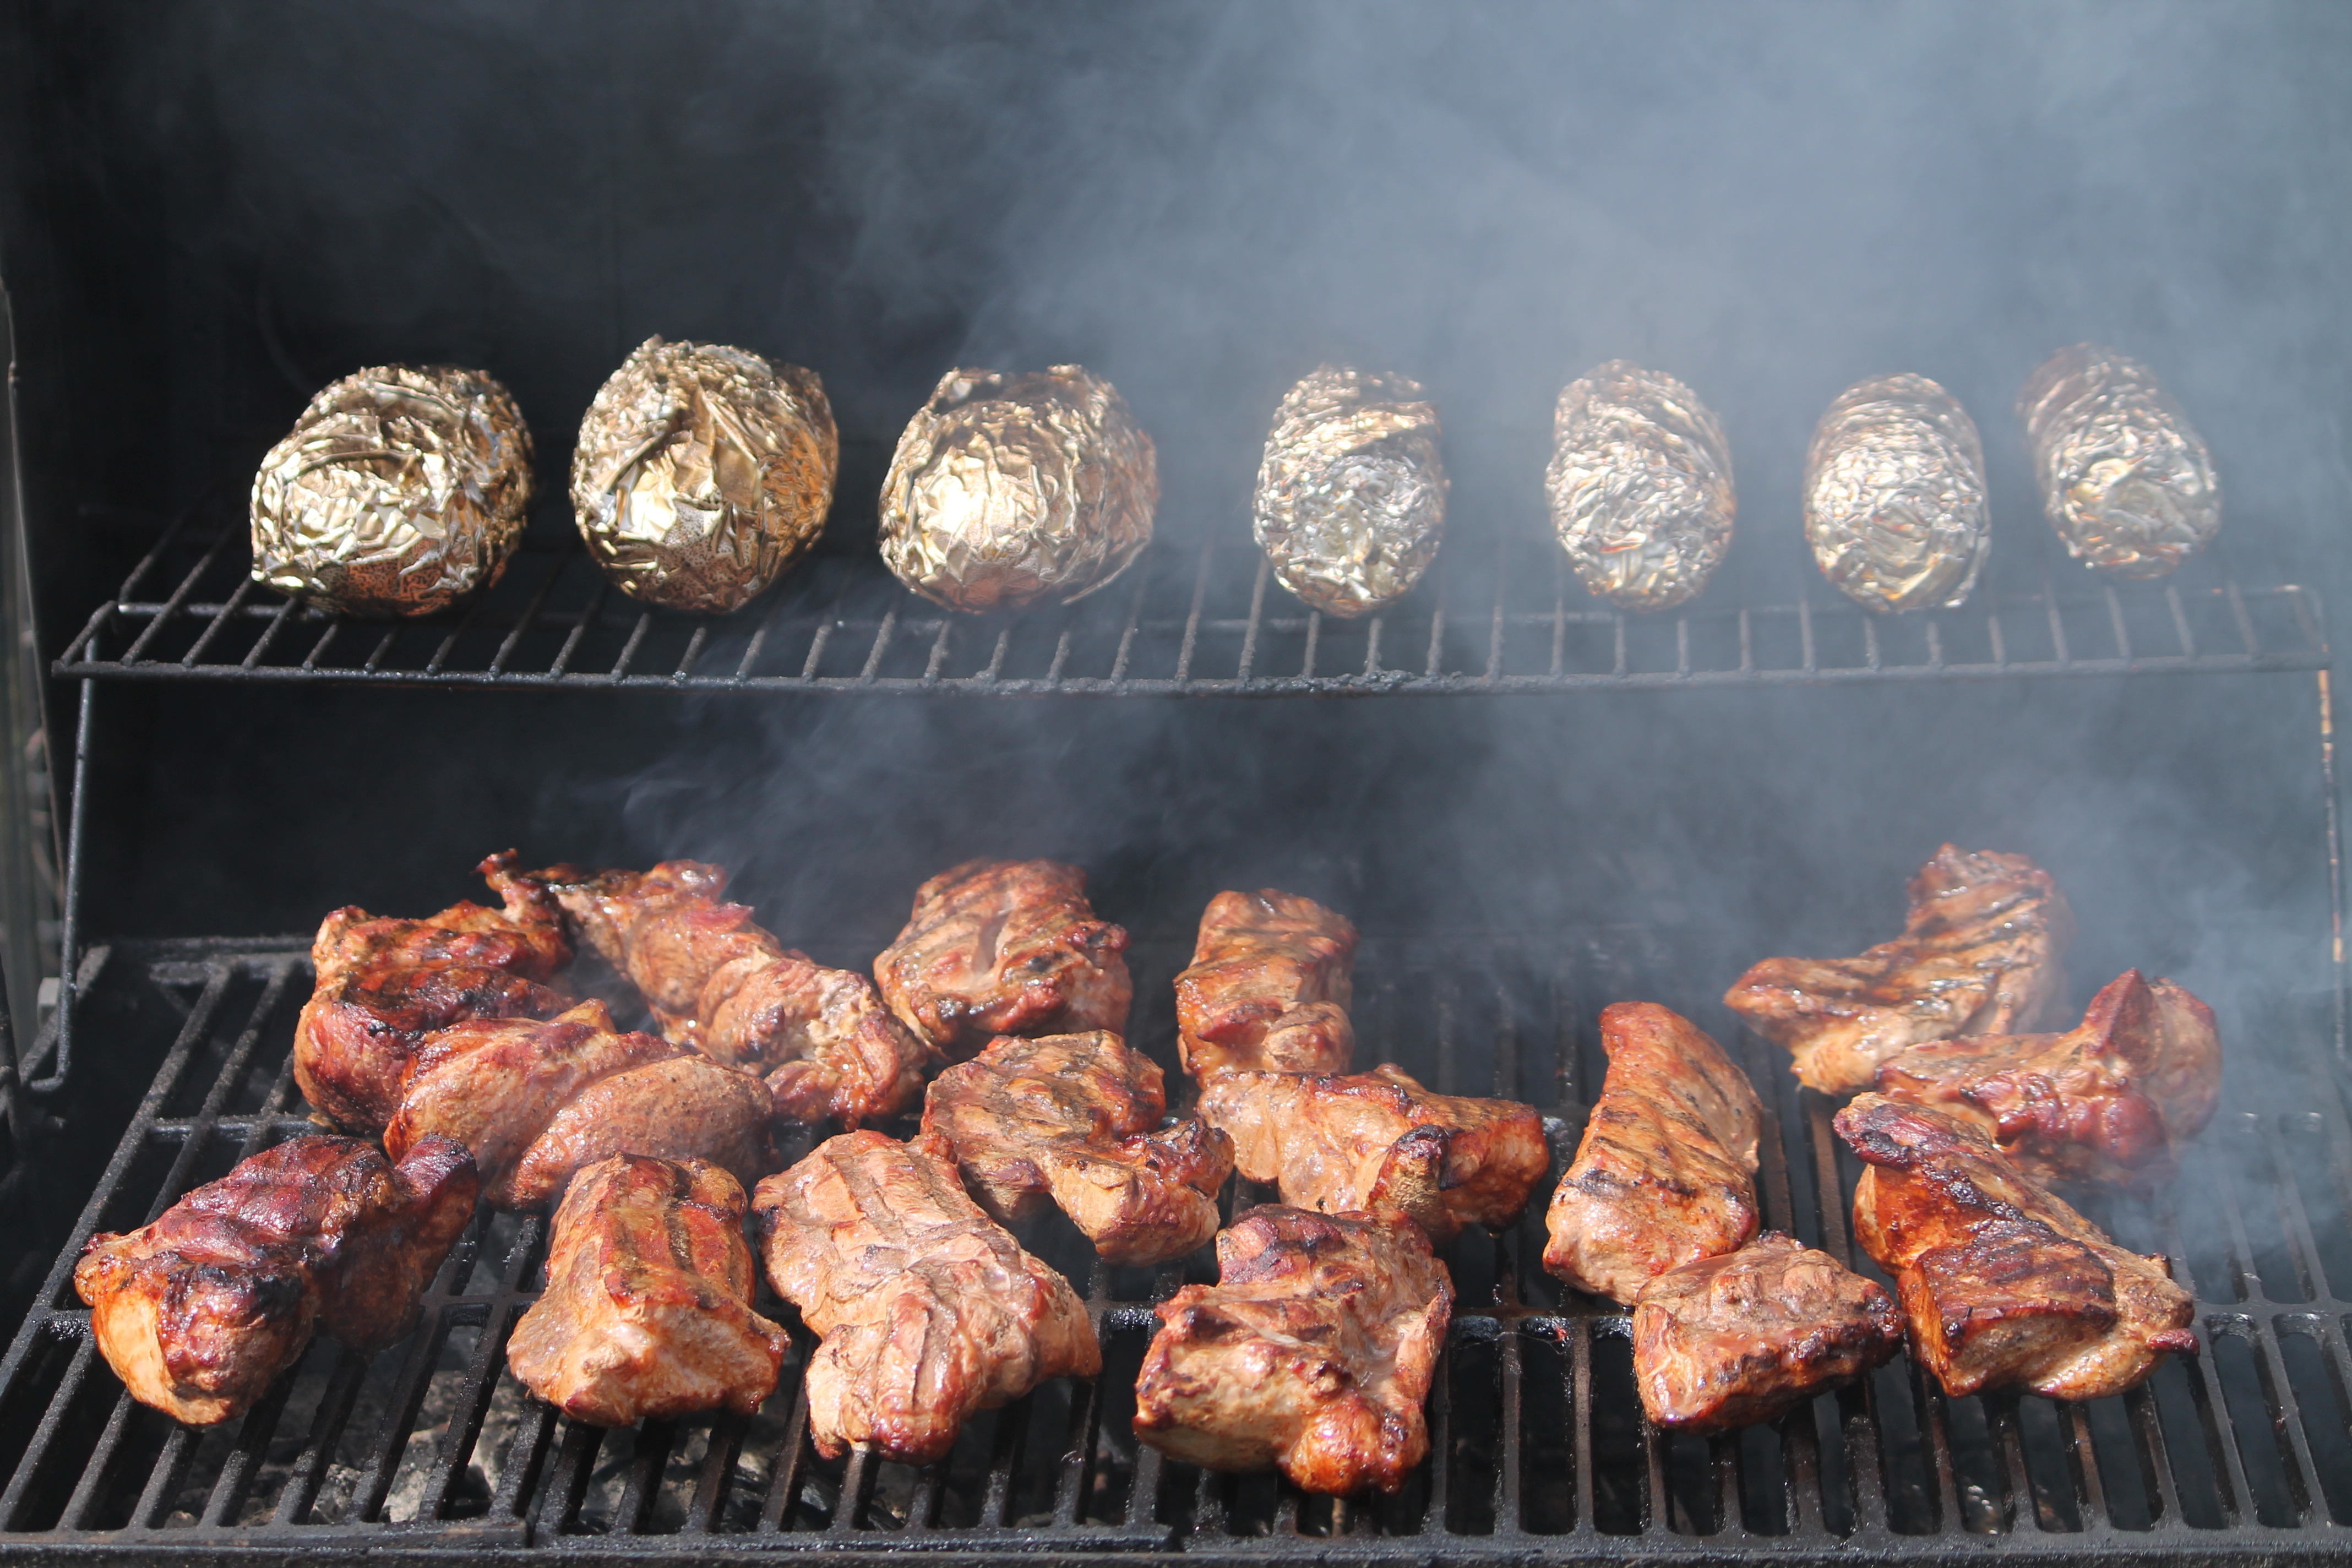
dish, food, cooking, bbq, meat, barbecue, cuisine, grill, oklahoma, roasting, grilling, barbecue grill, grilled food, good food, outdoor grill, animal source foods, churrasco food, midwest city, wood smoke